Belvoir station

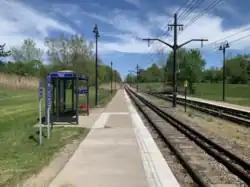
Belvoir station platform in 2022

The station opened in 1936 when the Cleveland Interurban Railroad, the predecessor of the Green Line, was extended east from Warrensville–Shaker station to Green Road station. This extension was also originally a single track, and a second track was added to the extension in 1942 when increased ridership during World War II made single-track operation no longer feasible.